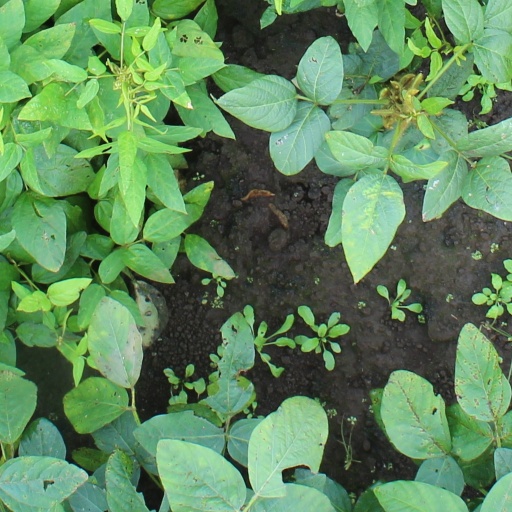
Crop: soybean